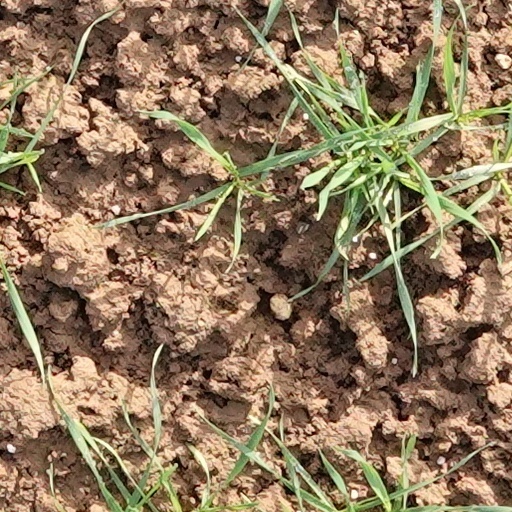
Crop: wheat